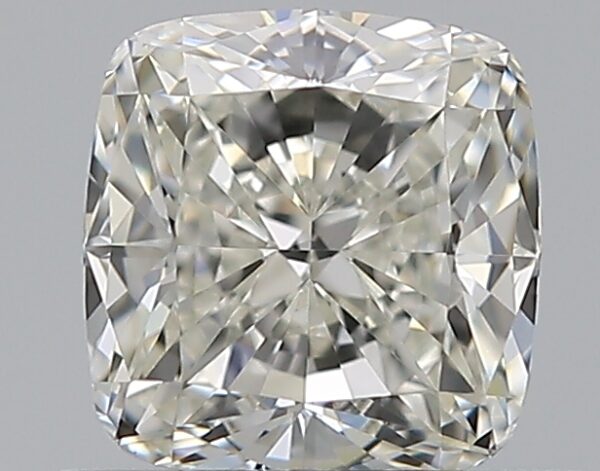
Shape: cushion
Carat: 0.72
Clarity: IF
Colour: I
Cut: EX
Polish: EX
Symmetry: VG
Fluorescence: N
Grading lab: GIA
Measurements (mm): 5.08 x 4.89 x 3.32